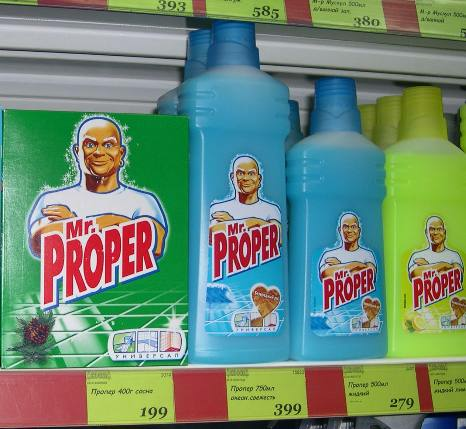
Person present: Yes